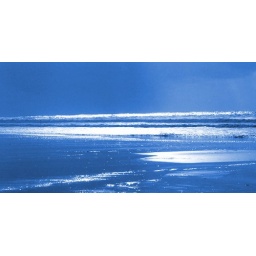
Caswell sand in blue